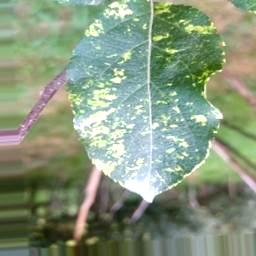
Label: Apple_Mosaic